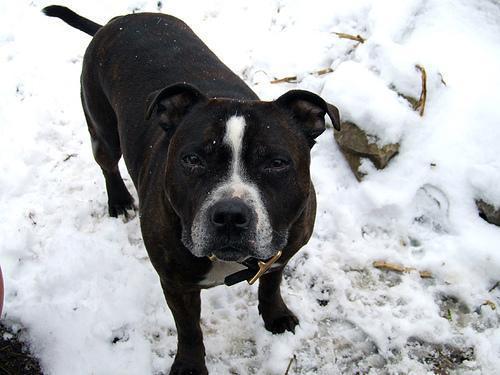
American_Staffordshire_terrier